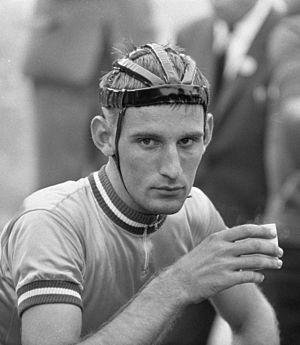
Tiemen Groen en 1967.
Tiemen Groen, né le 6 juillet 1946 à Follega, est un coureur cycliste néerlandais. Groen est sociétaire au club cycliste local du DTS Zaandam. Il a notamment été champion du monde de poursuite chez les amateurs en 1964, 1965 et 1966, et chez les professionnels en 1967.